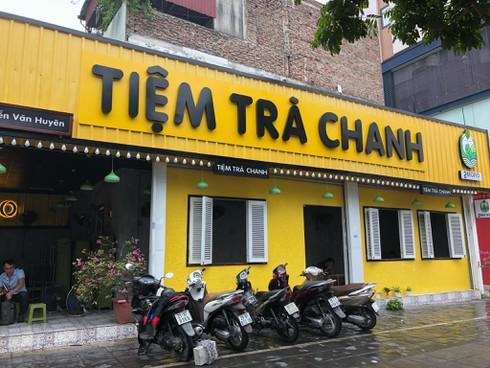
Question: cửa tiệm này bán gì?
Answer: cửa tiệm này bán trà chanh